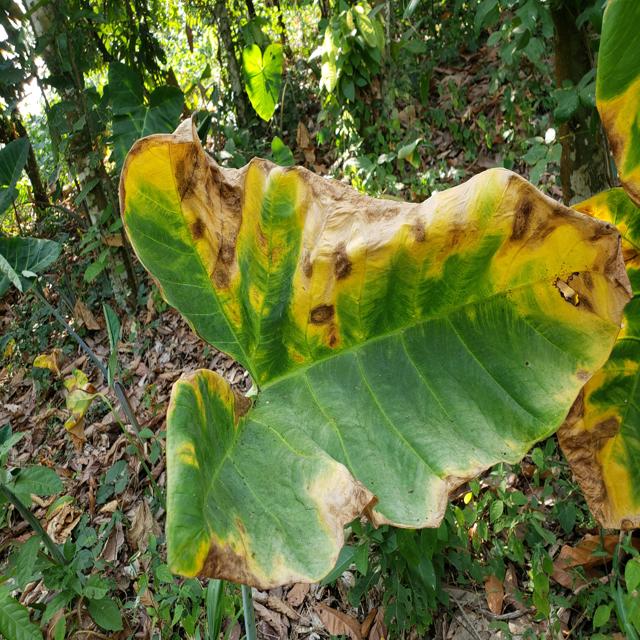
Label: Mid_Blight